HMAS Success (OR 304)

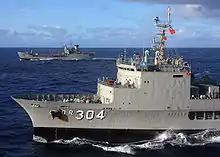
HMAS "Success" sailing alongside HMAS "Tobruk" during RIMPAC 08

"Success" was deployed as part of Operation Resolute for three months in 2008. While assigned to Resolute, the vessel was deployed with several other RAN vessels to take part in RIMPAC 08, a multi-national naval exercise. During RIMPAC, on the night of 23 July, "Success" completed her 3,000th replenishment at sea (RAS) during a dual-replenishment of (port side, 2,999th RAS) and (starboard side, 3,000th RAS).